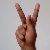
The image shows a hand gesture representing the letter 'K' in Indian Sign Language.